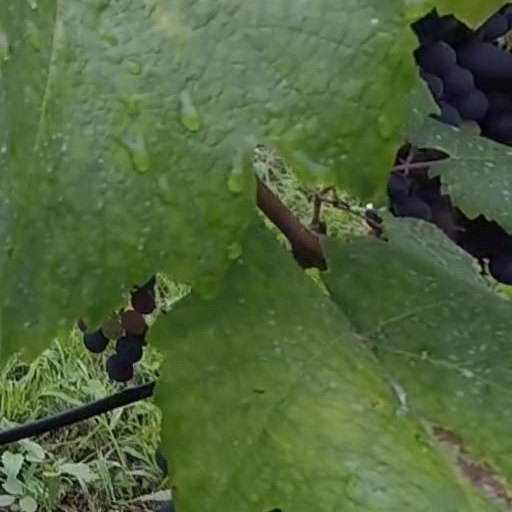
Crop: grape